Postage stamps and postal history of Lebanon

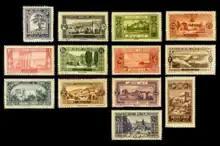
1925 Lebanese stamp series, first definitive

On February 21, 1925, the order No. 50/S provided that "from march the first 1925, the correspondent postage originating from Syria and Greater Lebanon will be carried out as definitive stamps specific to each of the above-mentioned postal offices, the series of which includes in Syrian-Lebanese piastres the values of 0.10 - 0.25 - 0.50 - 0.75 - 1 - 1.25 - 1.50 - 2 - 2.50 - 3 - 5 - 10 and 25 piastres. Tax stamps: 0.50 - 1 - 2 - 3 and 5 piastres".